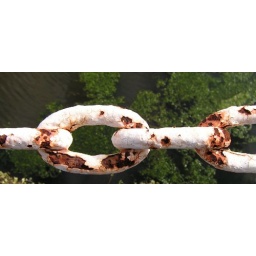
The chain around the Mast pond contrasted with the green plant life in the pond.